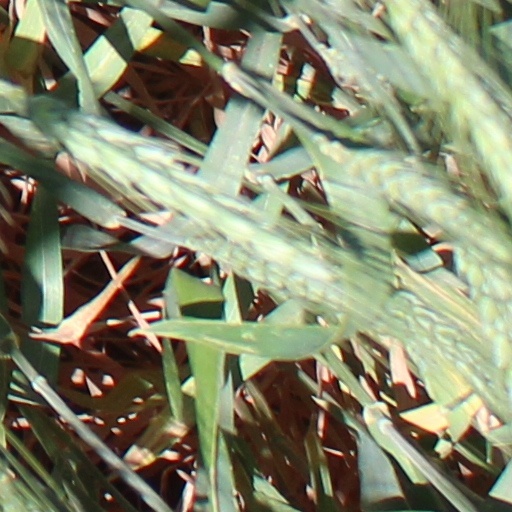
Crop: wheat